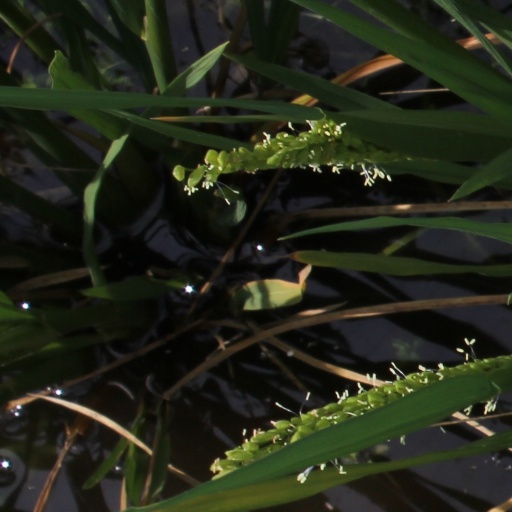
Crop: rice